Plastic bag

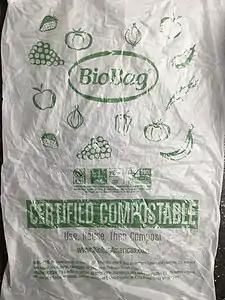
Compostable bag from a grocery store in Tulsa, Oklahoma

Plastic bags are mostly made out of petroleum products and natural gas. 8% of the world's petroleum resources are used for creating plastic bags at 12 million barrels of oil a day. Half of that is used as materials to make them, and the other half for energy to make them. At this rate, it will soon run out, impacting many things that depend on the resource. Not to mention all the air pollution it causes.